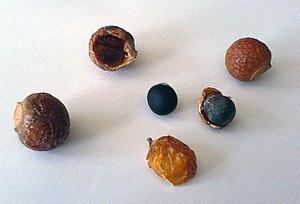
Sapindus mukorossi est une espèce d'arbres de la famille des Sapindaceae. Le fruit est communément connu comme Noix de lavage ou bien comme celui du Savonnier indien, et, comme les autres espèces dans le genre Sapindus, on l'appelle Savonnier ou l’arbre à savonnette, pour ses noix de savon. Il est également originaire de l'Ouest de la côte Maharashtra–Konkan, et de Goa en Inde. Sapindus mukorrossi, connu sous le nom de ritha ou arbre reetha au Népal, C'est un arbre à feuilles caduques, qui pousse dans les contreforts inférieurs et les zones médianes de l'Himalaya, jusqu'à une altitude de 1200 mètres. Il est raisonnablement tolérant à la mauvaise qualité du sol, ils peuvent être plantés autour des habitations des agriculteurs, et l'un de ces arbres "ritha" peut produire de 30 à 35 kg de fruits par an.